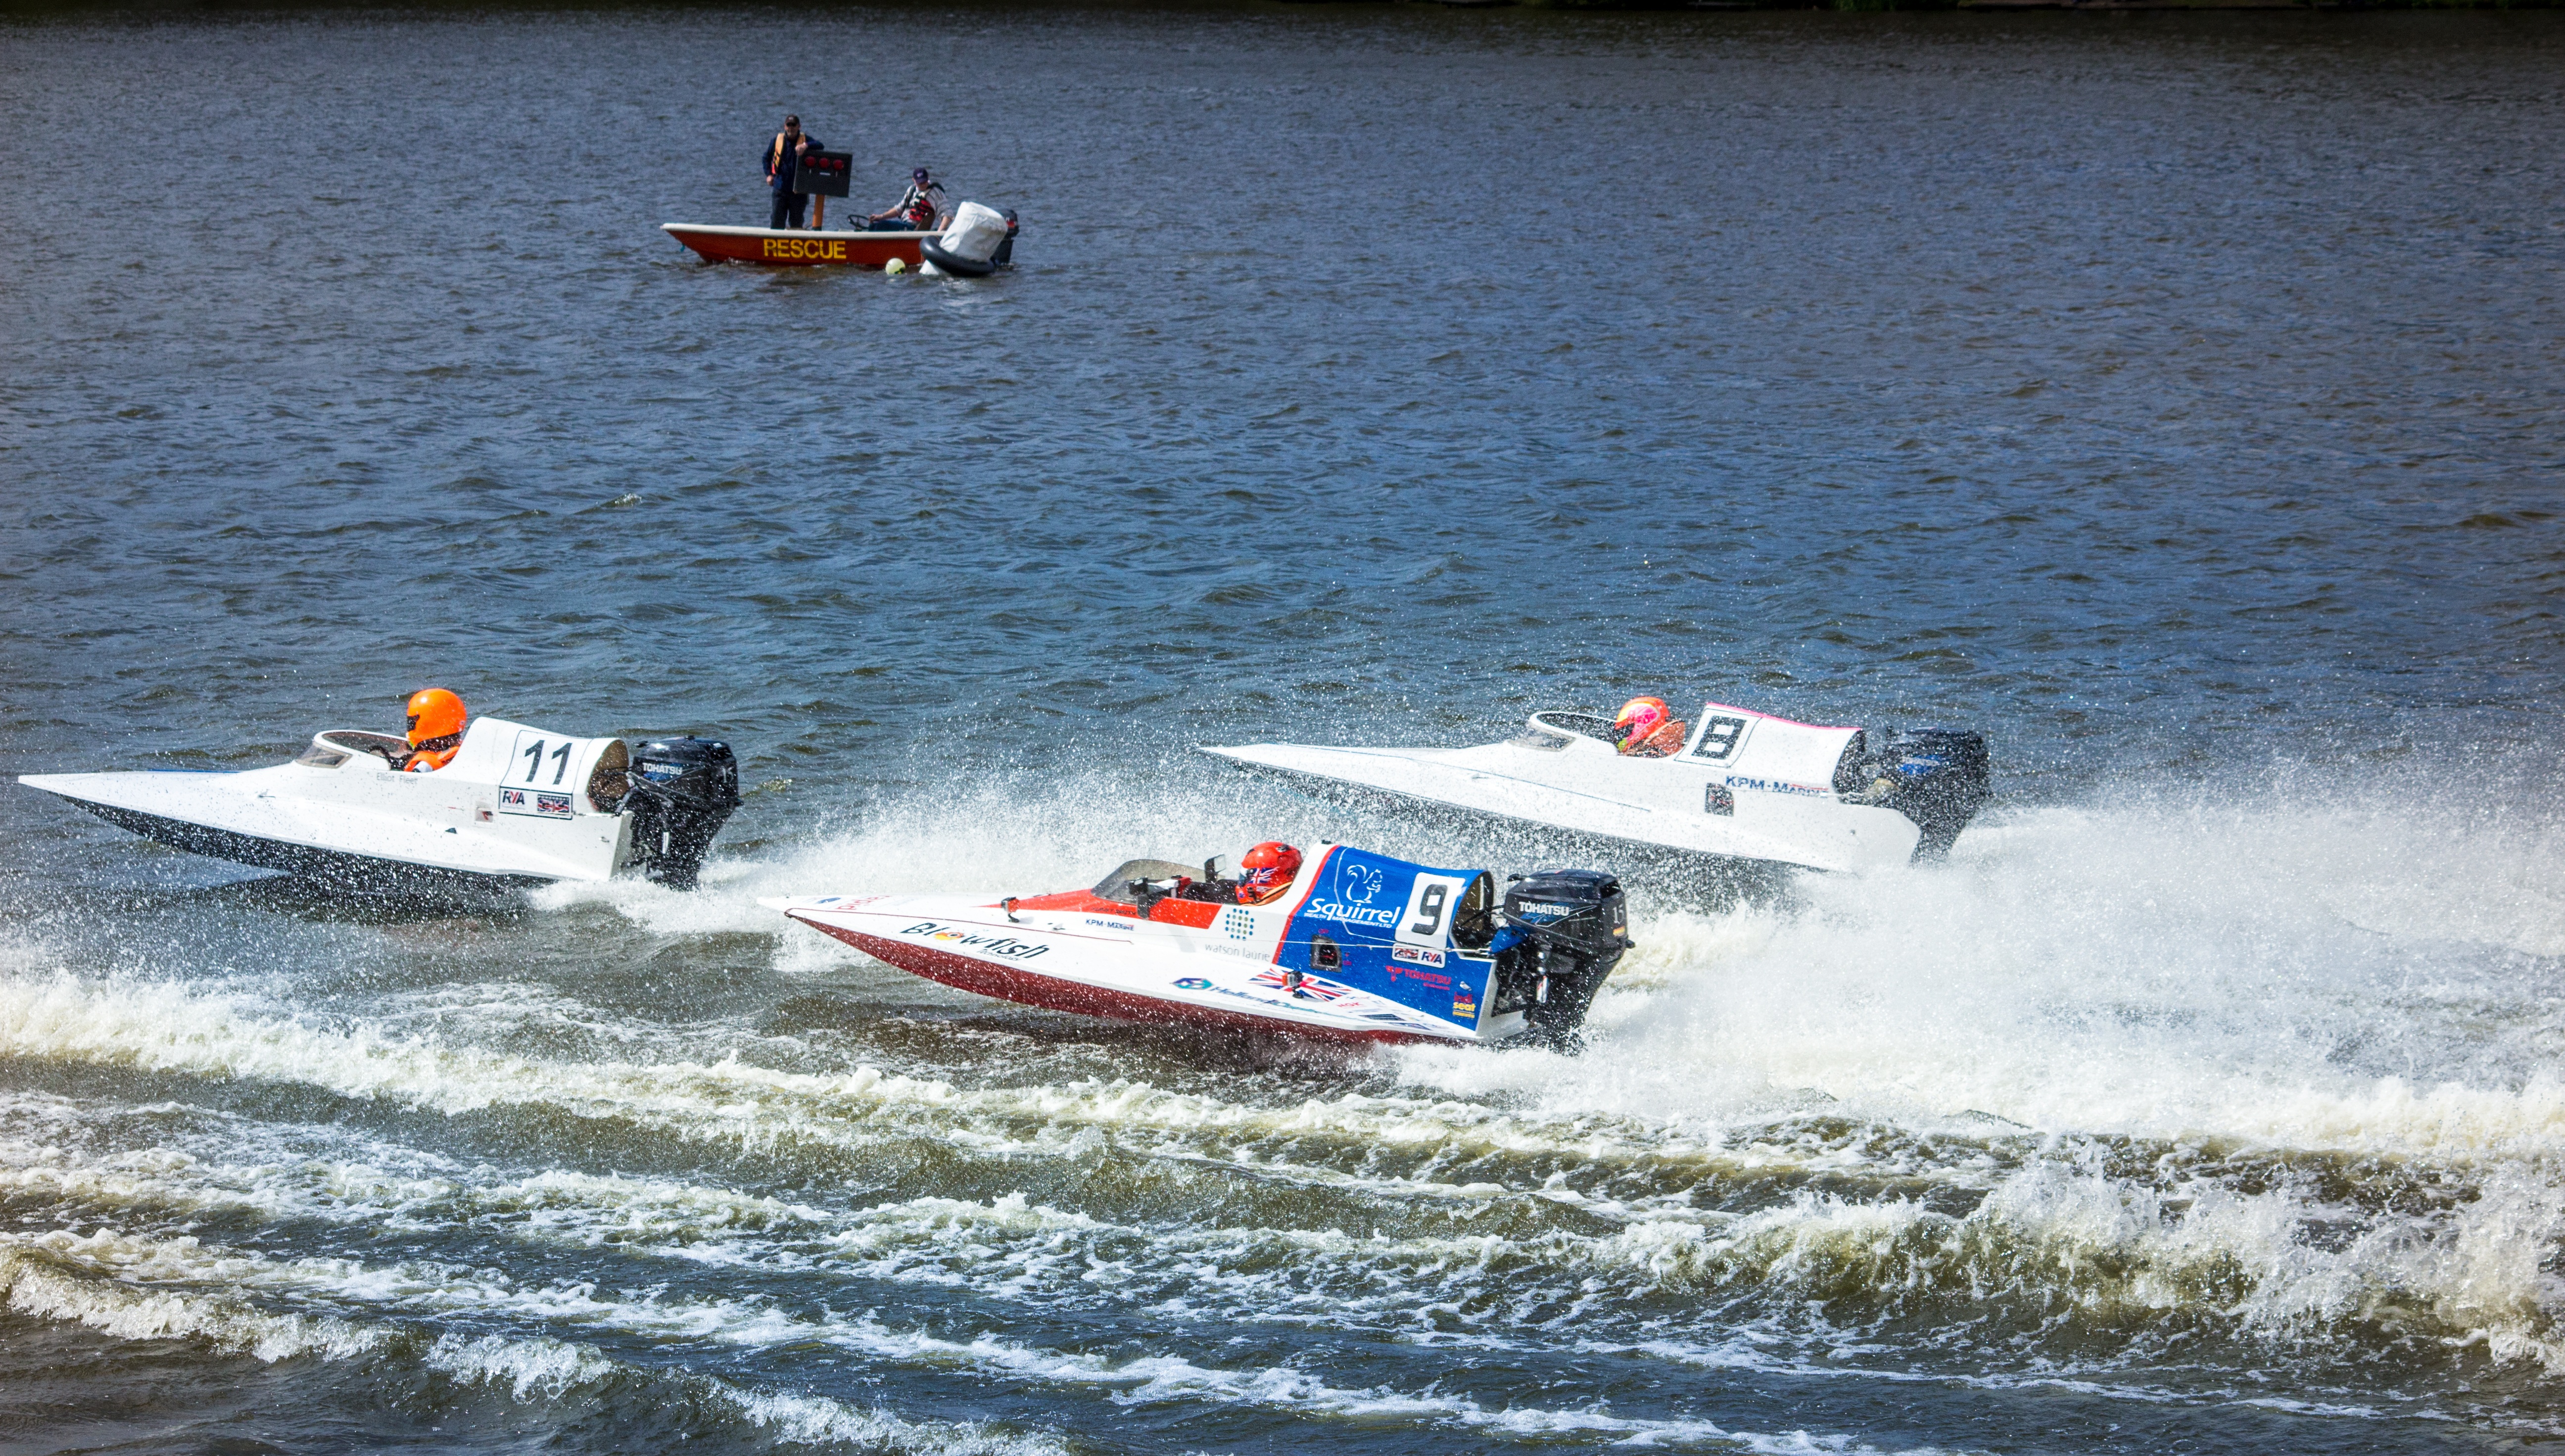
sea, water, sport, boat, lake, vehicle, speed, motorboat, speedboat, race, power, fun, sports, boating, watercraft, motorsport, powerboat, powerboating, f1 powerboat racing